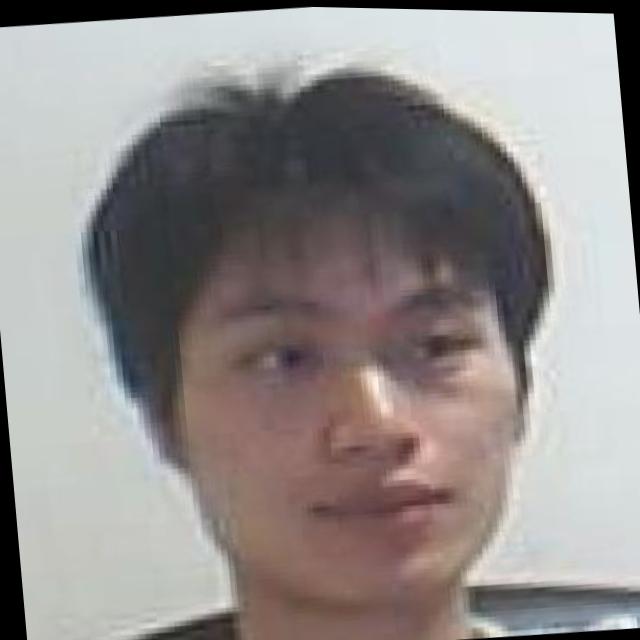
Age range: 21-44